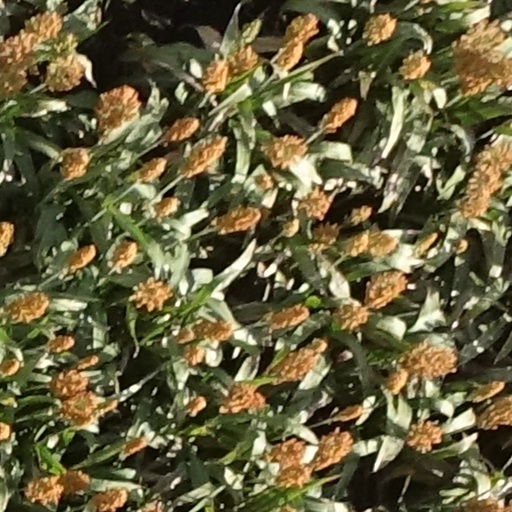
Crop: sorghum